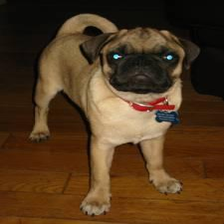
Species: dog
Breed: pug